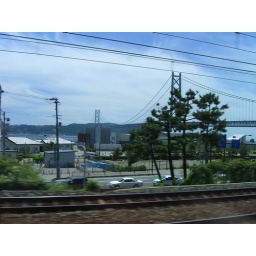
Behind that tree is the longest suspension bridge in the world. This photo was taken from the train.